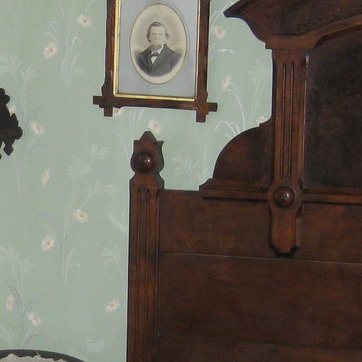
Material: wallpaper